Piche (drag queen)

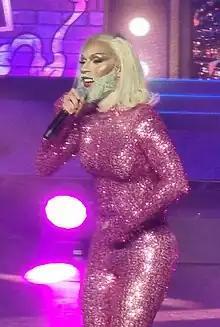
Piche in 2023

Piche is the stage name of Mike Pierre Gautier, a French drag performer who competed on the second season of "Drag Race France" and the first season of "Drag Race France All Stars".